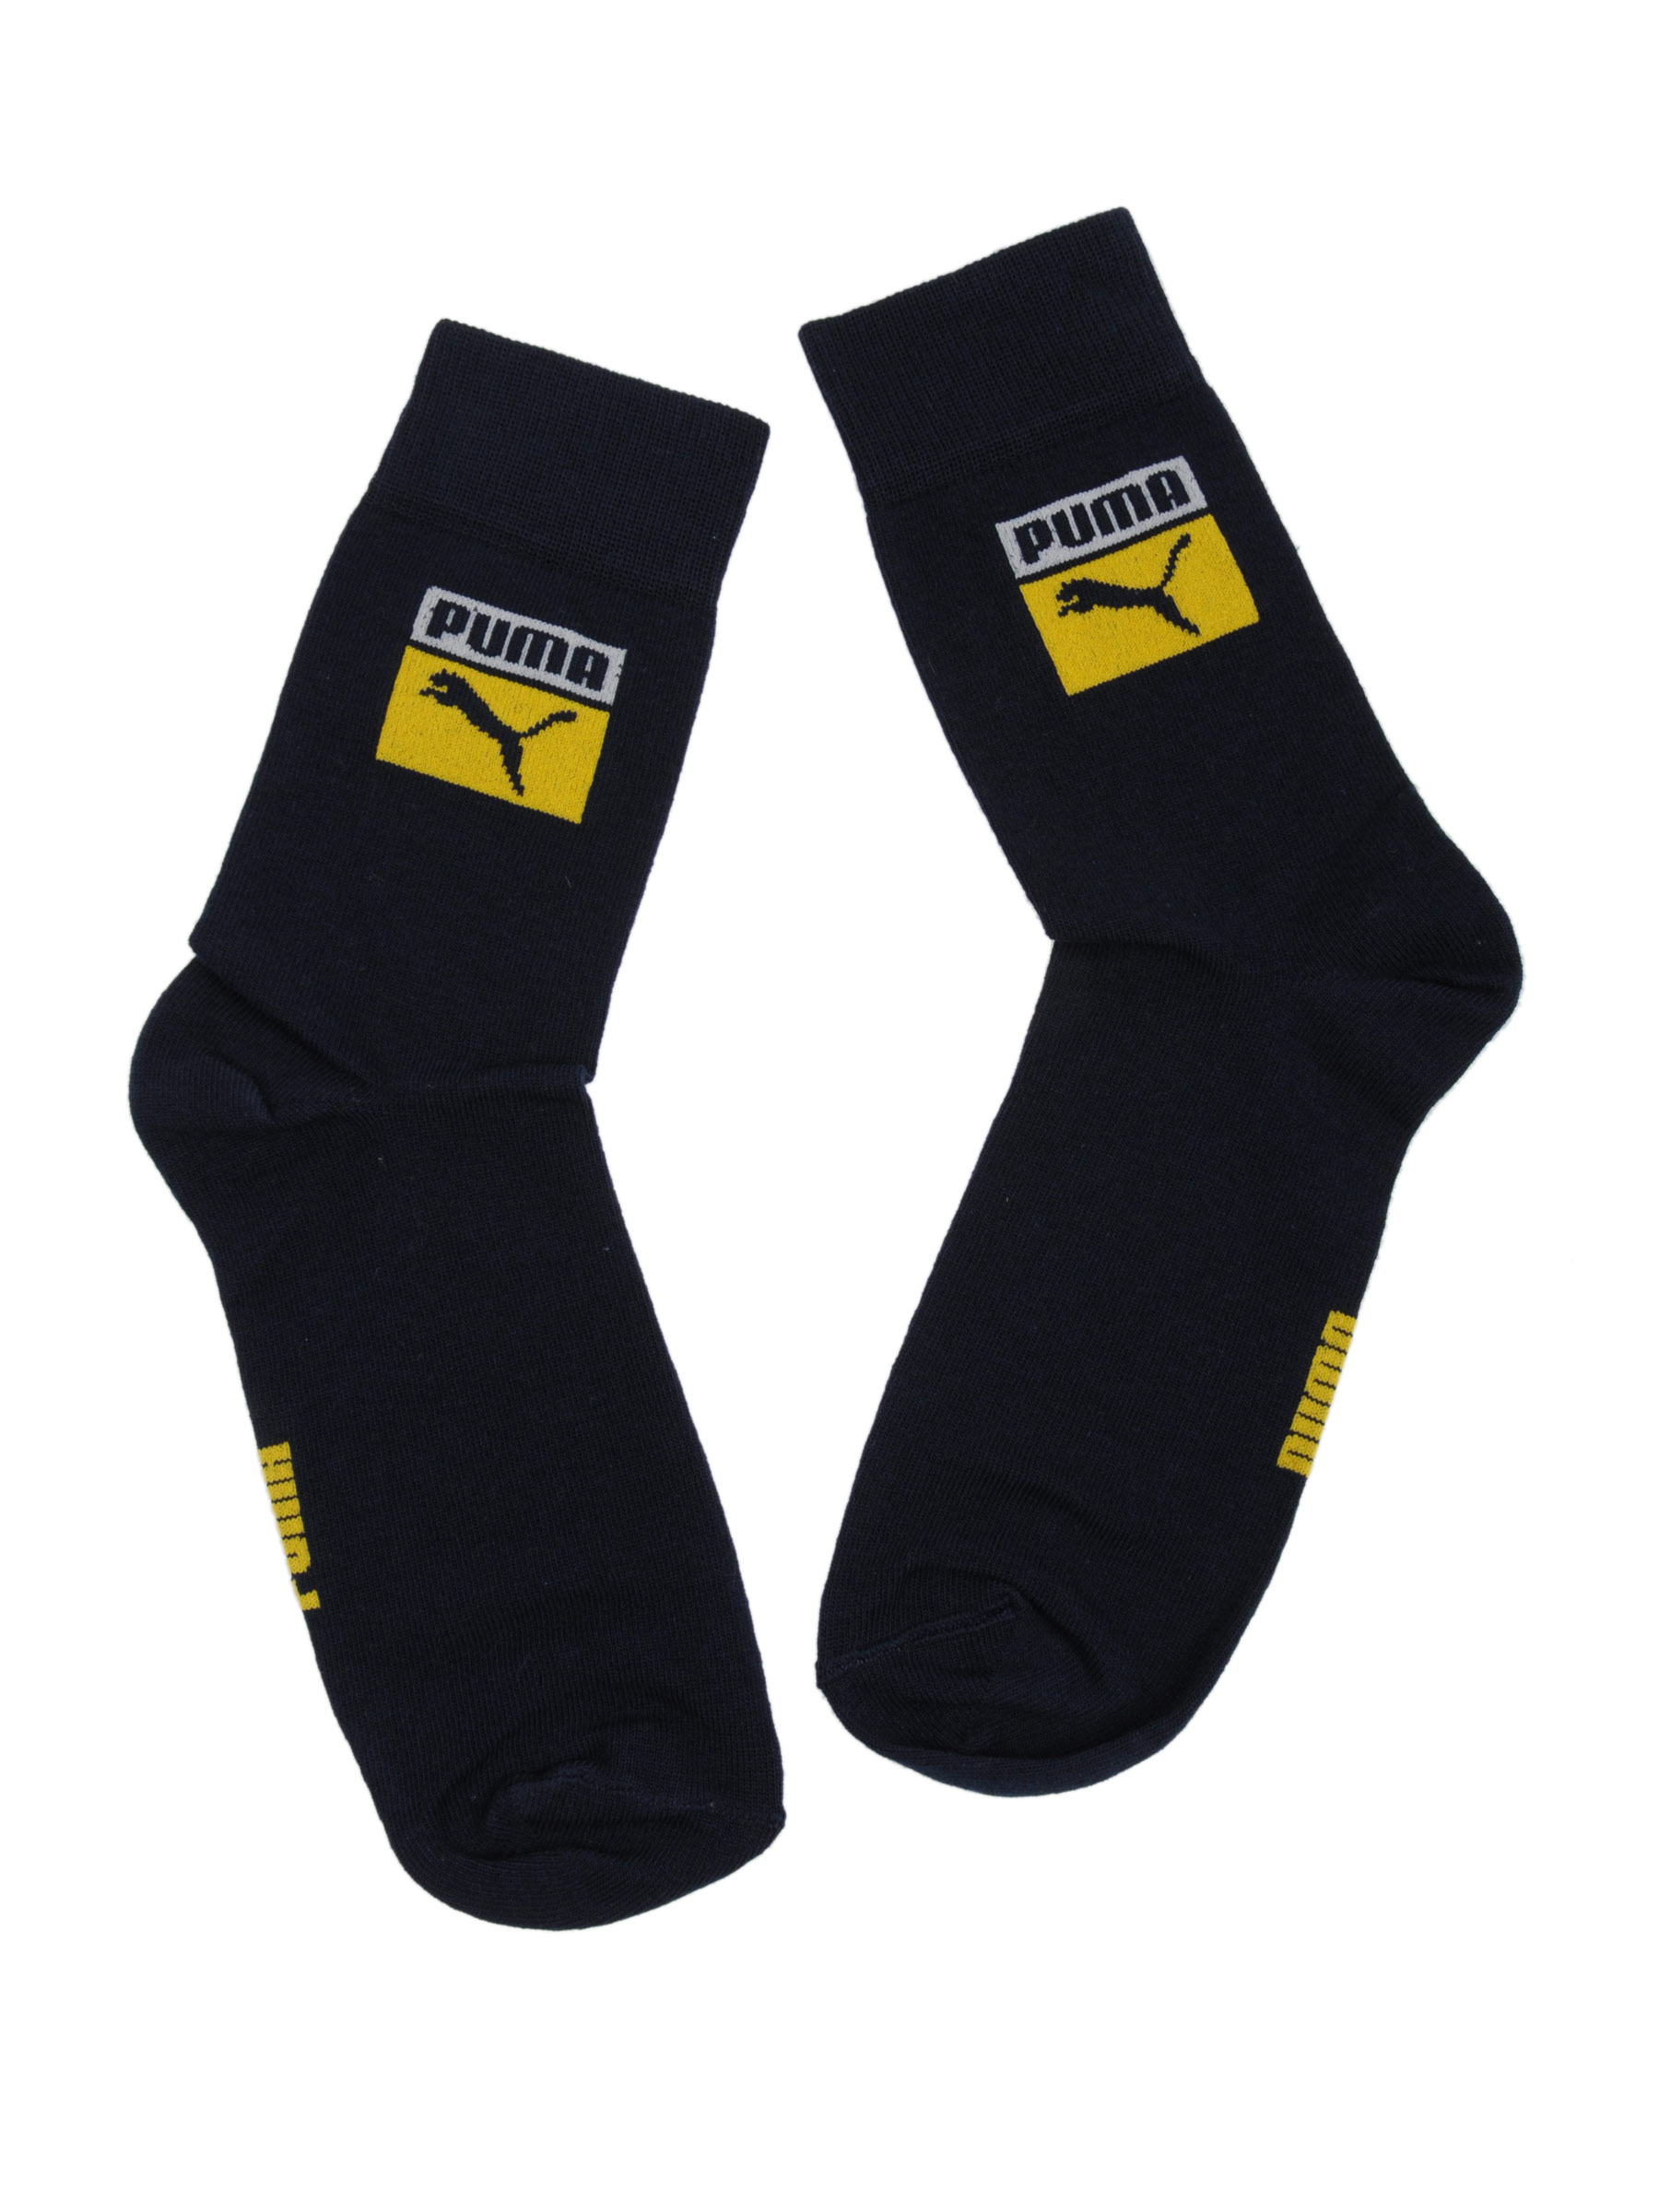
Puma Unisex FTPA Blue Socks
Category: Accessories / Socks / Socks
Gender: Unisex
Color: Blue
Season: Fall 2011
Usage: Casual